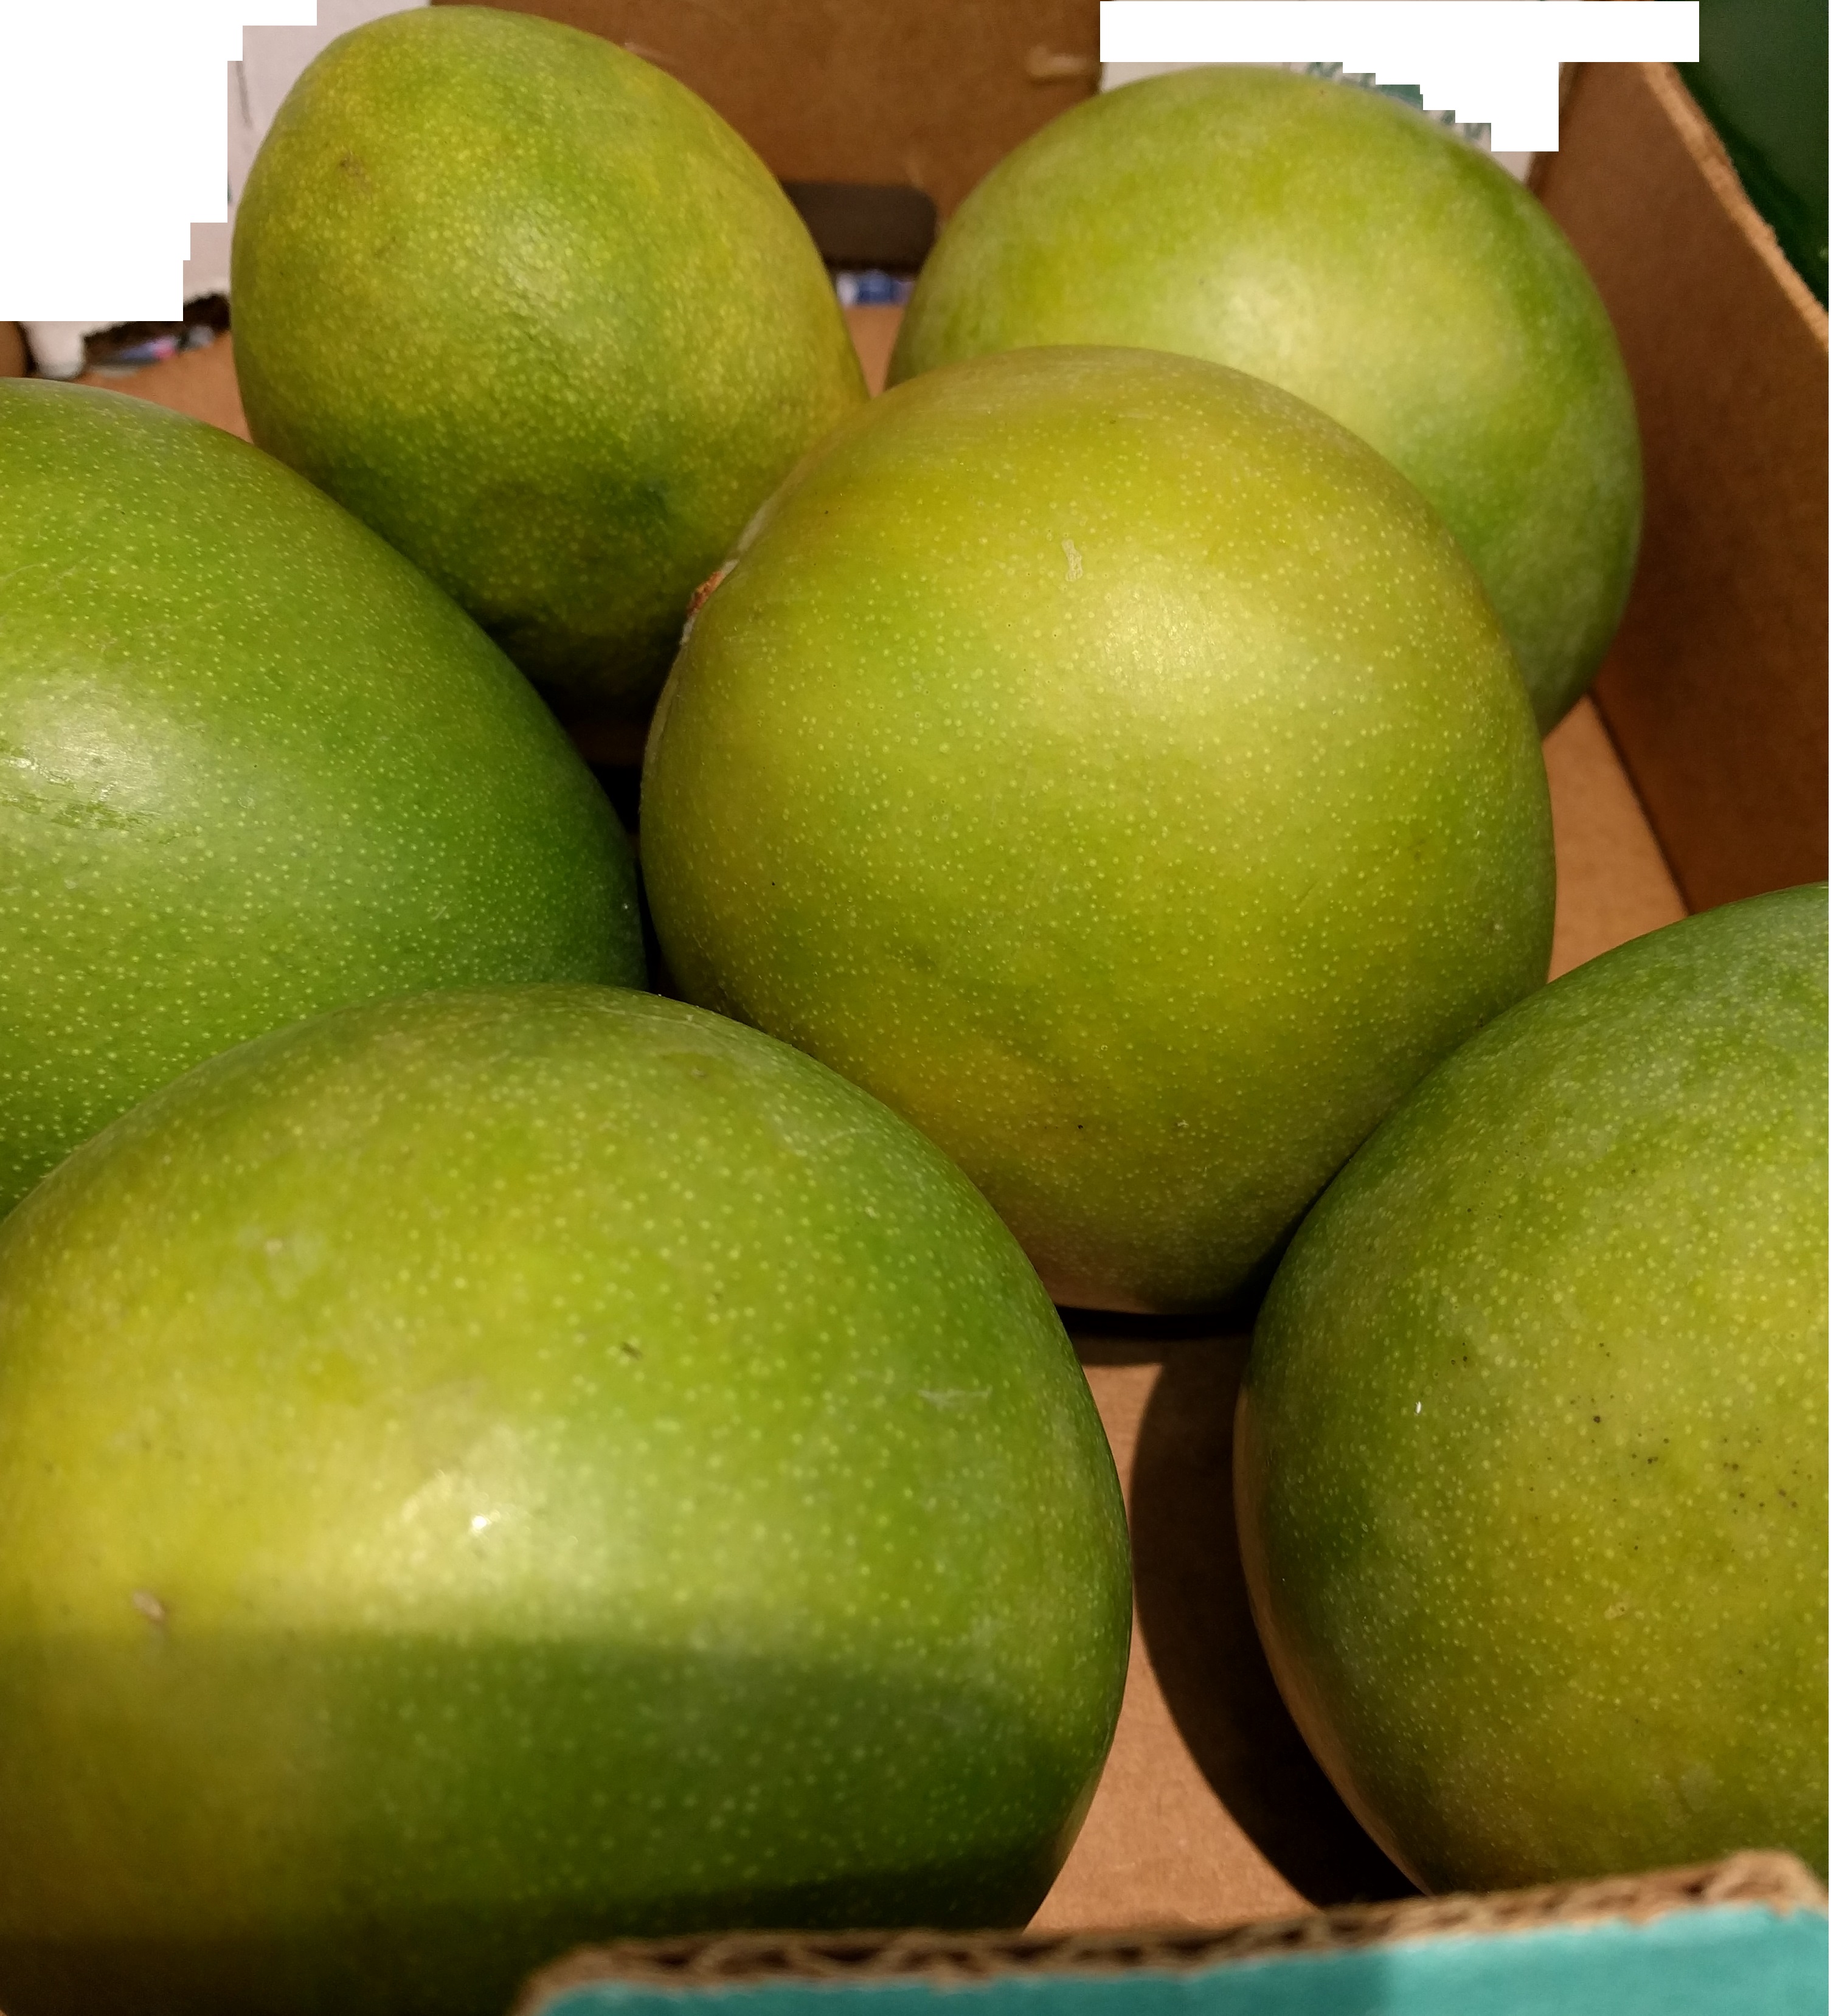
Label: generalcompost